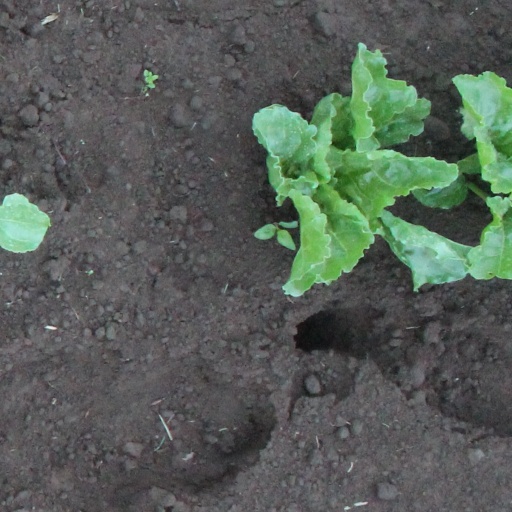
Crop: sugar beet